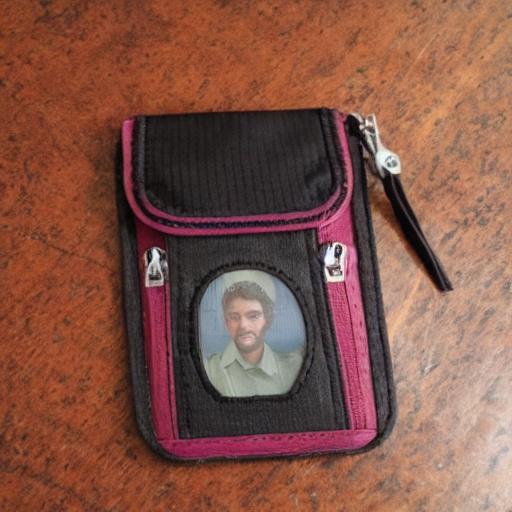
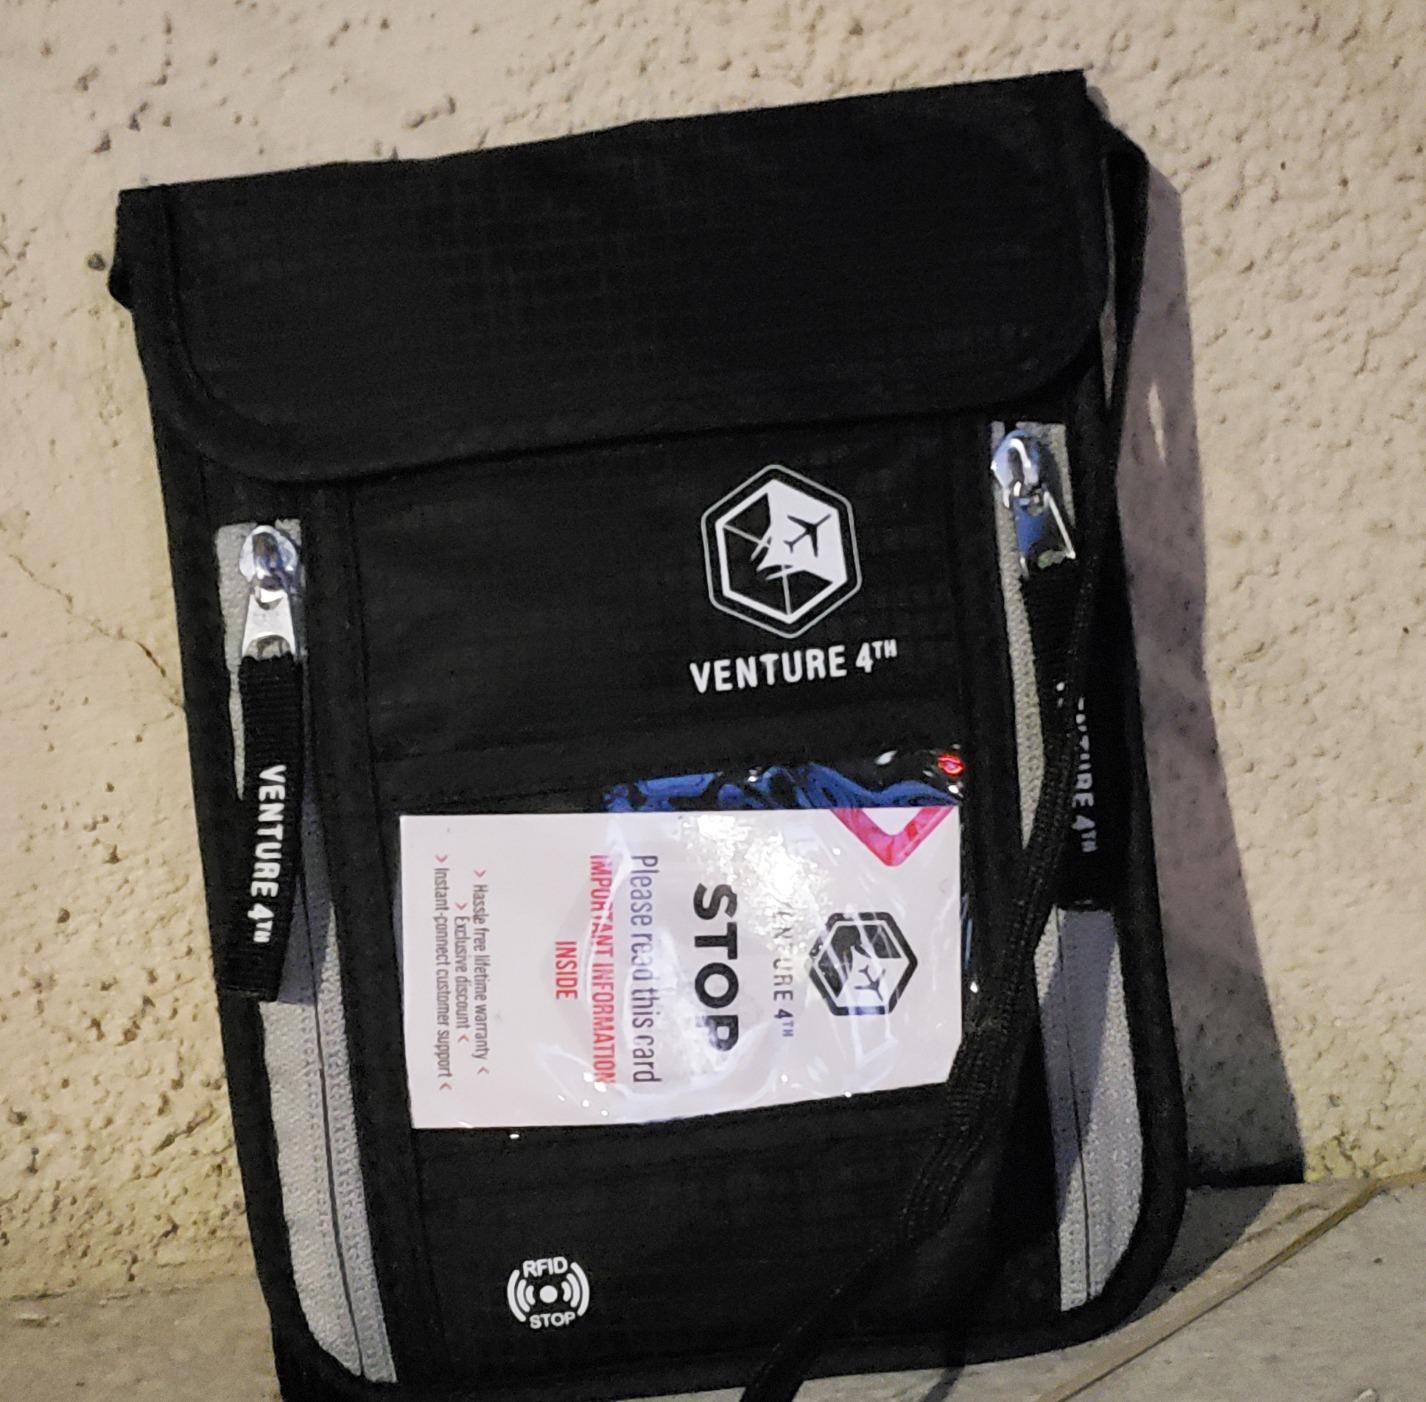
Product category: accessories_wallet
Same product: no